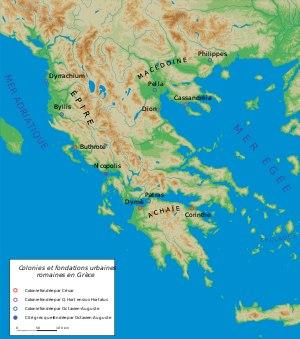
Durrës est une municipalité, le chef-lieu de la préfecture de Durrës et la deuxième plus grande ville d'Albanie après Tirana. Elle est le principal port du pays. Dans l'Antiquité, elle a été connue sous les noms d'Épidamne, puis Dyrrachium, en italien Durazzo. et autrefois en français Duras. Elle était le point de départ de la via Egnatia, qui traversait l'actuelle Albanie et la Grèce jusqu'à Byzance.
Les Actia et les Nea Actia sont des concours stéphanites pentétériques en l'honneur d'Apollon organisés à Actium, sanctuaire du dieu sur le territoire de la cité acarnanienne d'Anactorion, puis à partir de 31 av. J.-C. à Nicopolis d'Épire.
L’Épire est une région historique et montagneuse des Balkans, partagée entre la Grèce et l’Albanie. Épire signifie « continent » en grec et ses habitants sont les Épirotes. Ces « continentaux » ont de tout temps été d’origines multiples, avec une dominance illyrienne dans le Nord et grecque dans le Sud.
Dans l'Antiquité, le synœcisme est la réunion de plusieurs villages en une cité. C'est une forme d'urbanisation qui consiste en général à la réunion de plusieurs villages avec égalité des droits entre les différentes composantes et formation d’institutions politiques et culturelles unifiées. Dans la Grèce antique les créations urbaines ex nihilo sont rares, la tétrapole de Marathon ou Sparte sont des unions restreintes de villages. Plutarque voit dans le synœcisme l'acte fondateur de la démocratie athénienne.
Nicopolis d’Épire, Actia Nicopolis ou encore Nicopolis ad Actium, est une cité grecque fondée par Auguste pour commémorer sa victoire navale d'Actium contre Marc Antoine le 2 septembre 31 av. J.-C. à l’embouchure du golfe Ambracique. La ville est située sur l’isthme de la péninsule qui sépare le golfe ambracique de la mer Ionienne, à l’opposé du promontoire d’Actium, environ 6 km au nord de la ville moderne de Prévéza. Nicopolis a connu un développement florissant pendant la période romaine et l’Antiquité tardive, avant de péricliter à l’époque byzantine au profit de Naupacte.